Coeur d'Alene, Idaho

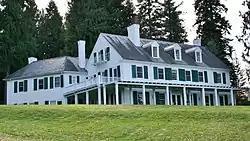
The Clark House, built in 1912 by F. Lewis Clark, south of Hayden Lake

In the 1990s, the Coeur d'Alene area starting experiencing substantial population growth; many of these initial transplants came from California, citing earthquakes, crime, and overcrowding as reasons for their move. This northward migration coincided with watershed events such as the 1992 Los Angeles riots and the 1994 Northridge earthquake. The surrounding area got increased tourist attention when Silverwood Theme Park, which opened in 1988 on an airstrip with an authentic steam train and carnival rides, installed the Corkscrew roller coaster in 1990 that it purchased from Knott's Berry Farm. Additional rides such as the Timber Terror and Tremors roller coasters in the 1990s and the Boulder Beach water park in 2003 made Silverwood into a regional theme park, which attracts visitors primarily from the Spokane, Tri-Cities, and Seattle areas of Washington as well as some from the Canadian provinces of British Columbia and Alberta.